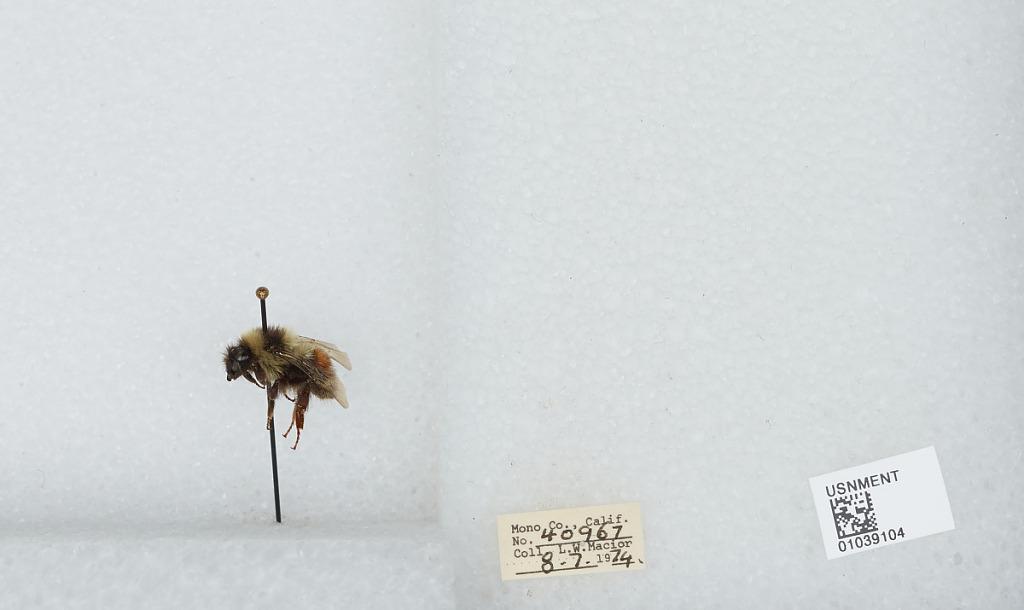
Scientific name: Bombus (Cullumanobombus) rufocinctus Cresson
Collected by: L. Macior
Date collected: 1974-8-7
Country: United States
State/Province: California
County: Mono
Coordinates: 37.92, -118.87